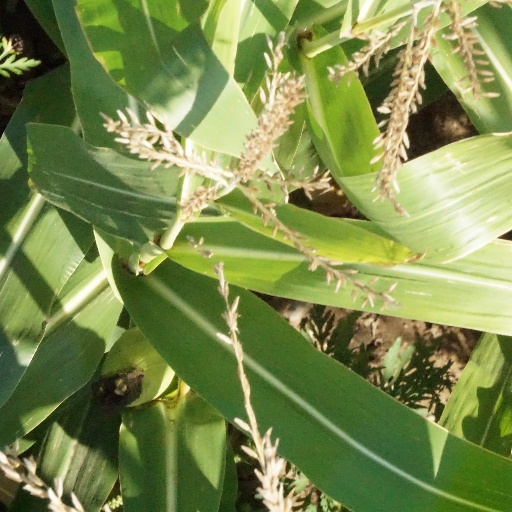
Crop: maize; corn